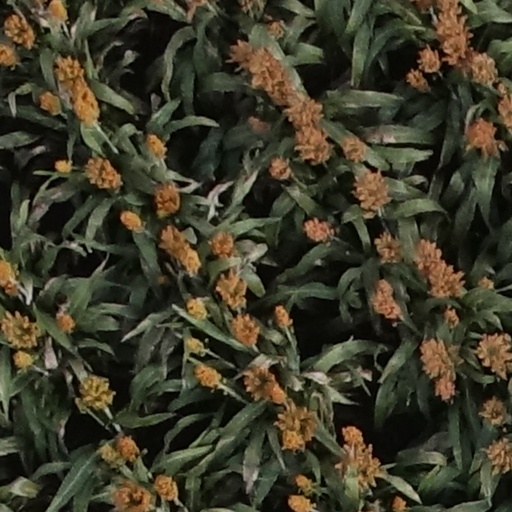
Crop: sorghum